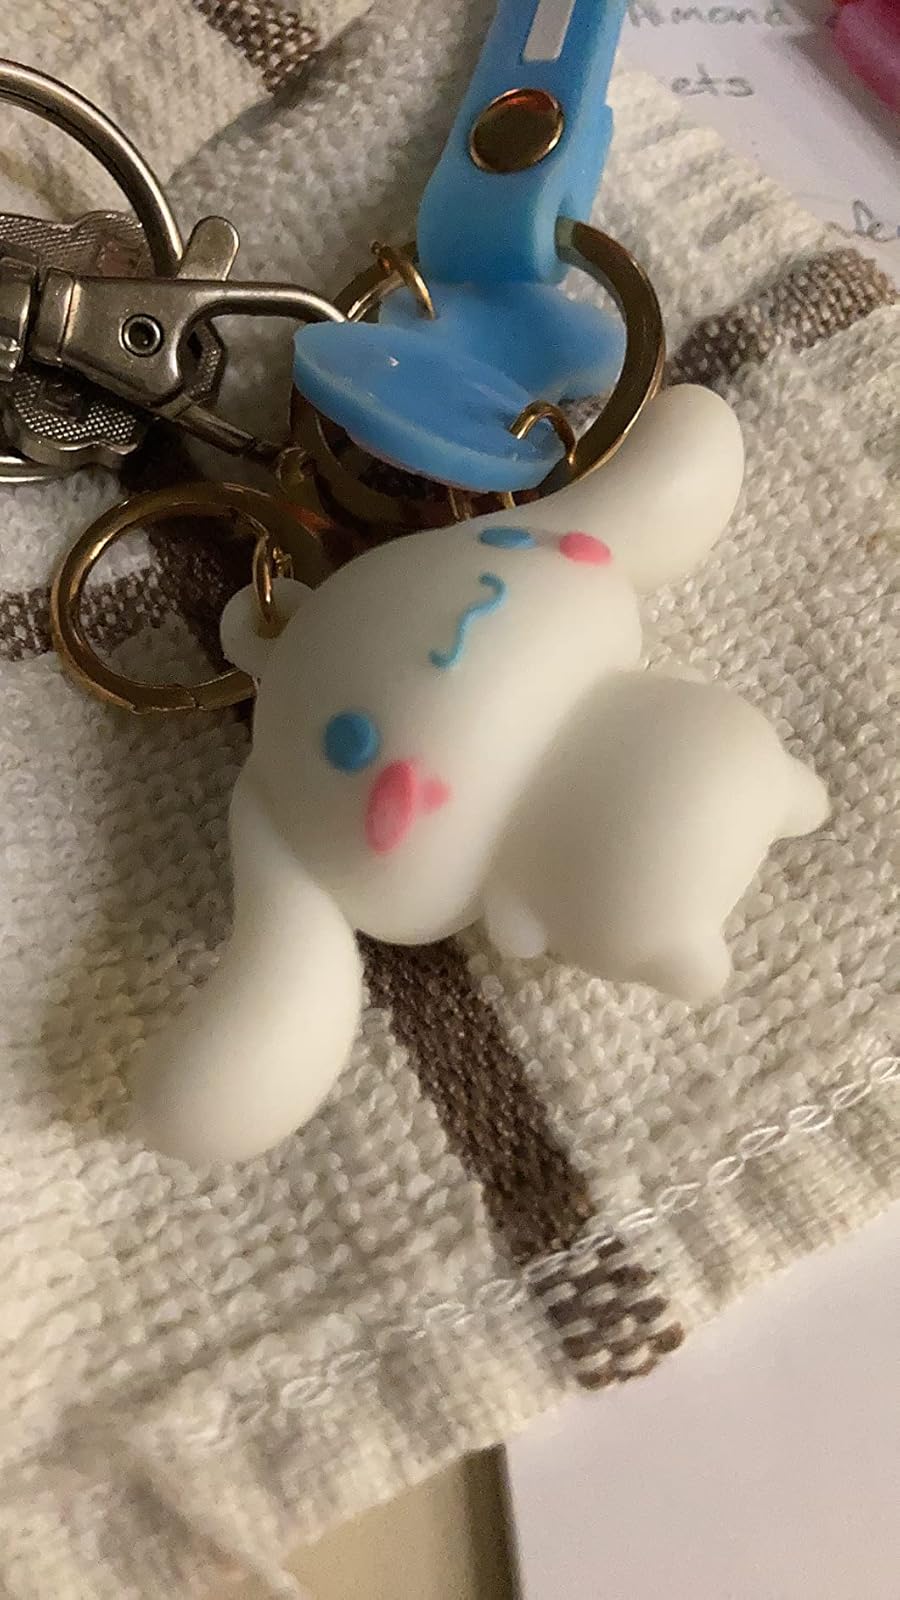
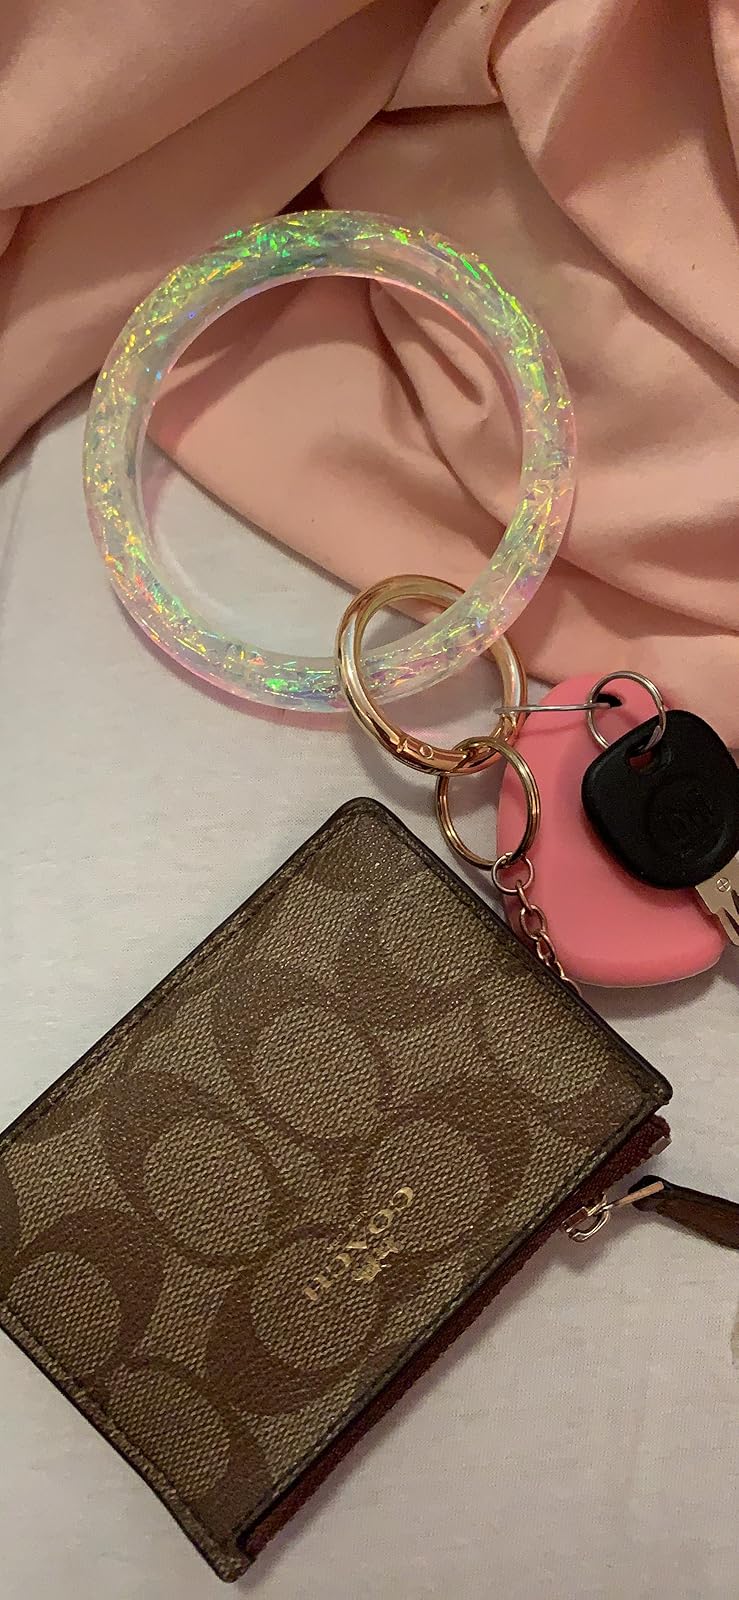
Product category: accessories_keychain
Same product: no